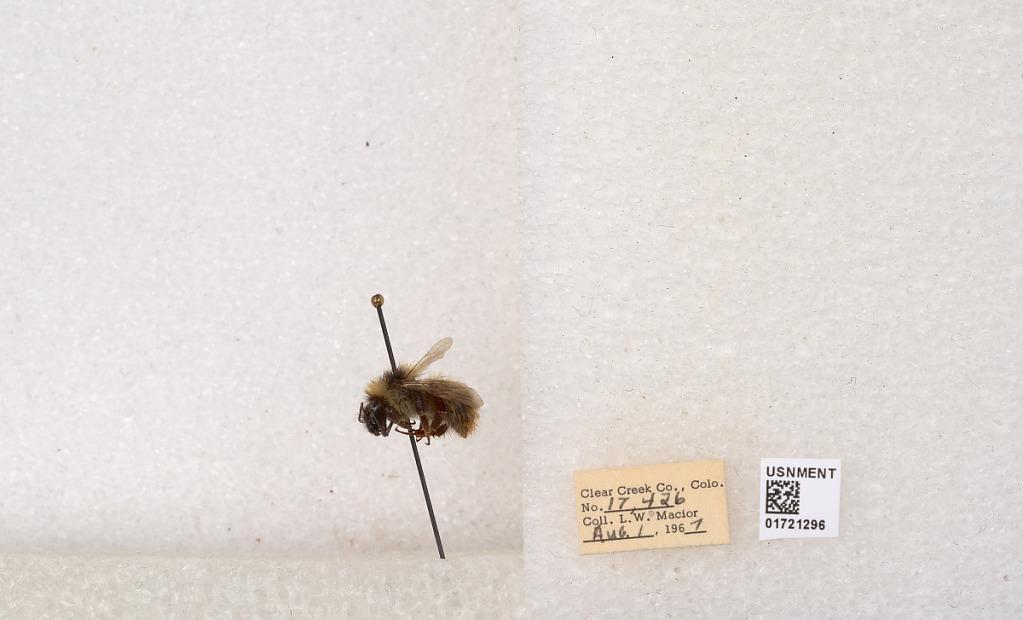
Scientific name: Bombus kirbyellus
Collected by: L. Macior
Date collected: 1967-8-1
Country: United States
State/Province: Colorado
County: Clear Creek
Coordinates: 39.6891, -105.644